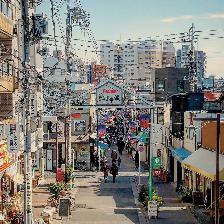
Label: Human